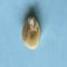
Maize quality: Good